Ethan Nadelmann

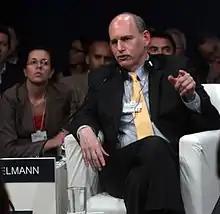
Ethan Nadelmann at the World Economic Forum on Latin America in 2012

While he was at Princeton, Nadelmann lectured and wrote extensively on drug policy, starting with a piece in "Foreign Policy" in April 1988 called "U. S. Drug Policy: A Bad Export." In the article, Nadelmann argued that U.S. drug policy strained relationships with Latin American countries, and Nadelmann "analyzed legalization as an alternative." The article brought Nadelmann media attention alongside Kurt Schmoke, a Baltimore Mayor who advocated for drug decriminalization. Nadelmann appeared on TV shows including "Nightline", where he and Schmoke debated Charles Rangel on drugs, and "Larry King Live." Nadelmann then "authored similar articles "Science," "The Public Interest," and "New Republic"," which were often quoted in op-ed articles about drug policy. Nadelmann's scholarly work provided the intellectual foundation for the legalization effort, and it was responsible for the cross-pollination of varying views on legalization, from libertarian arguments to ones concerning the fiscal burden of the War on Drugs.